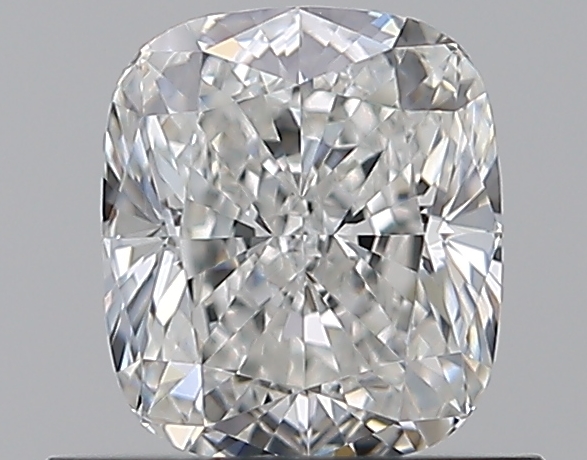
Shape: cushion
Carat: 0.7
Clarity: VVS1
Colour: F
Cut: EX
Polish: EX
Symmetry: EX
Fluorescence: N
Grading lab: GIA
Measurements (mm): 5.47 x 4.75 x 3.17